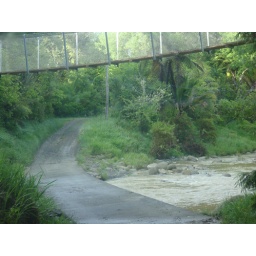
low bridge over river